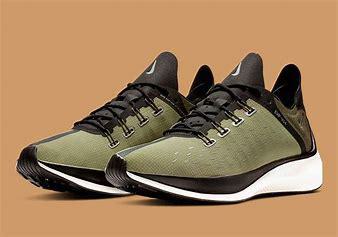
Brand: Nike
Model: Exp X14